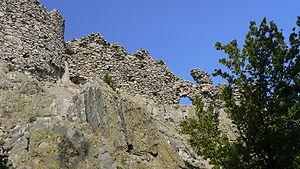
Ustra est une forteresse bulgare.